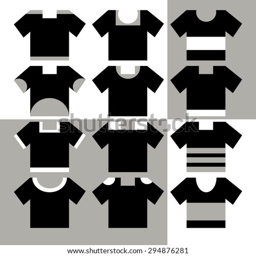
illustration of some t - shirts , vector .